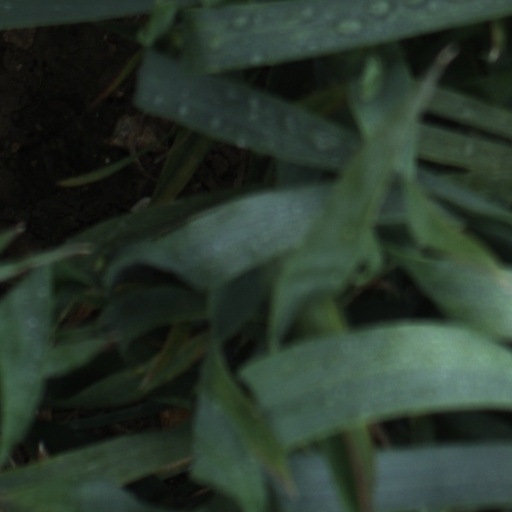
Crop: wheat